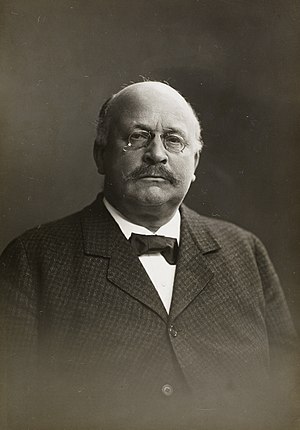
P.A. Alberti
Peter Adler Alberti var en dansk jurist og justitsminister, som især er kendt for at have begået underslæb, mens han sad som minister.